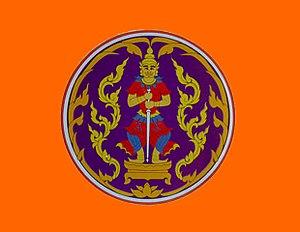
Udon Thani est une province de Thaïlande.